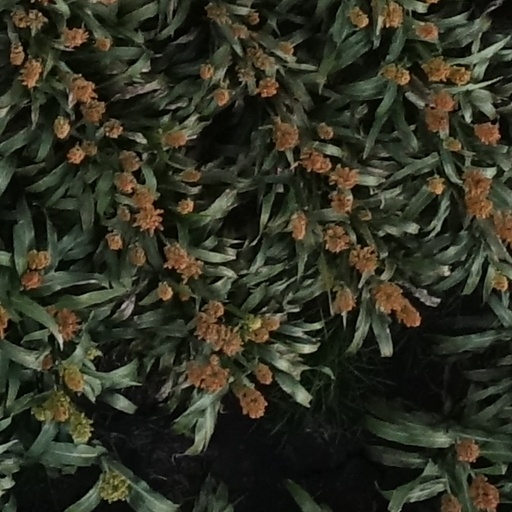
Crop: sorghum